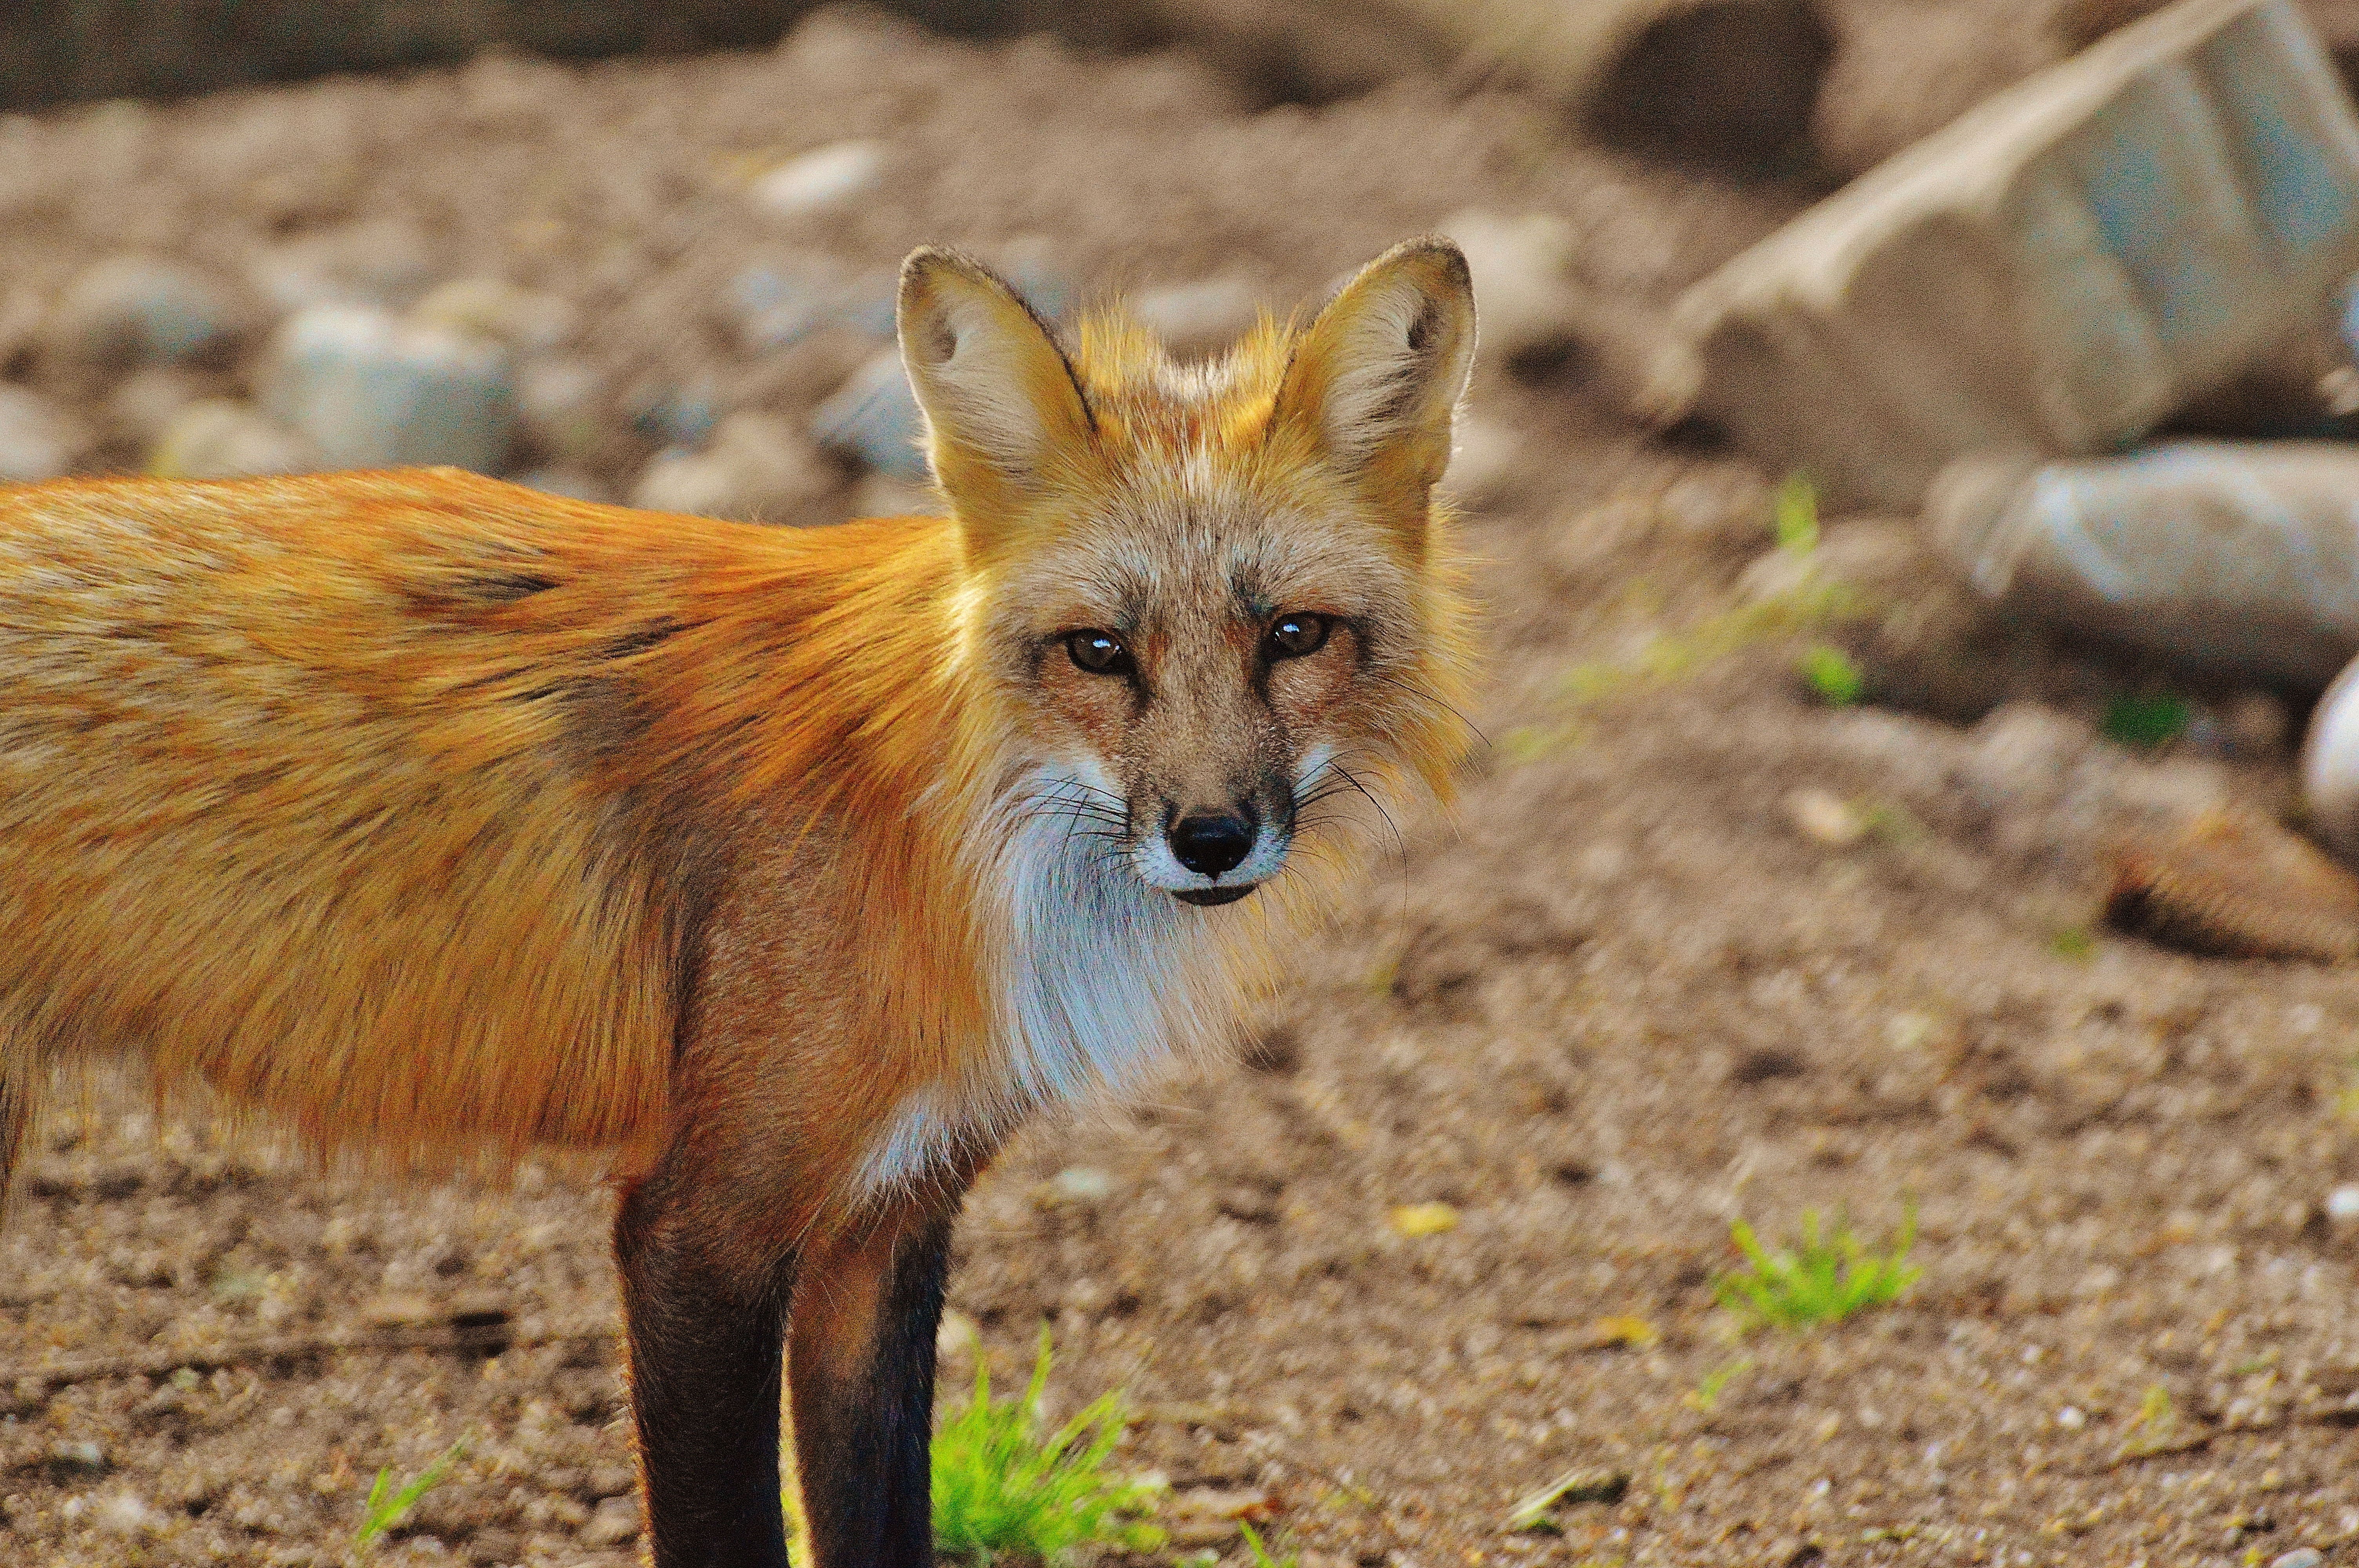
nature, forest, sweet, animal, cute, wildlife, wild, fur, portrait, mammal, fox, predator, fauna, red fox, wild animal, vertebrate, creature, fuchs, animal world, wildlife photography, wildlife park, jackal, wildpark poing, forest animal, reddish fur, dog like mammal, kit fox, dhole, grey fox